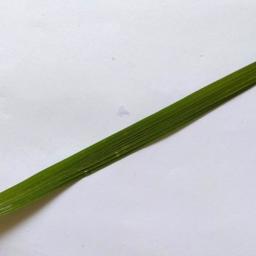
Label: Rice___Healthy